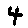
Label: 4